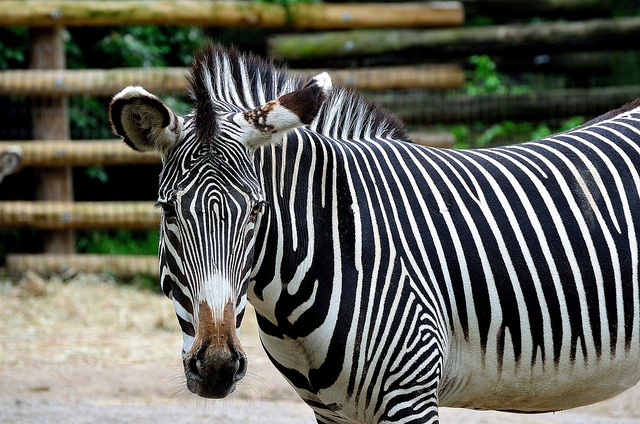
The zebra has a lot of small, black stripes.
A zebra standing on a dirt floor in a cage.
A zebra in an enclosure looking at something
A zebra standing behind a fenced in area looking at a camera
a zebra staning while looking at the camera